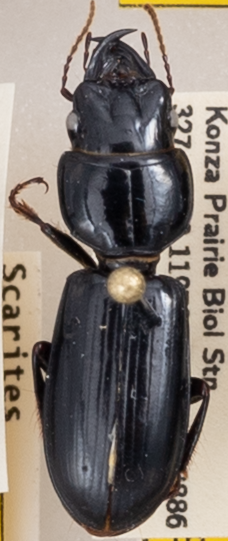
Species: Scarites vicinus
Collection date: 2020-06-17
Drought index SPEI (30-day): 0.39
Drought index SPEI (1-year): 1.064
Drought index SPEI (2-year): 1.69